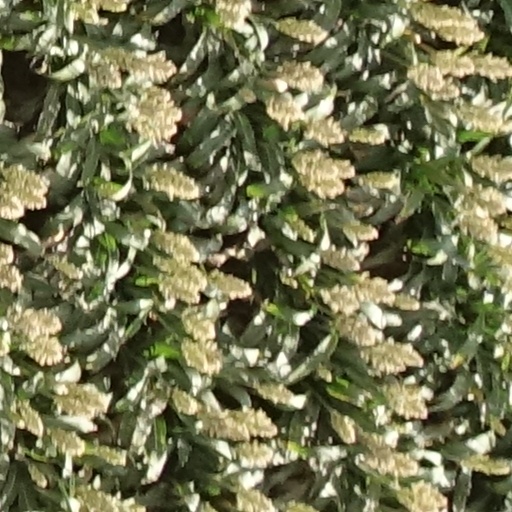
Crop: sorghum